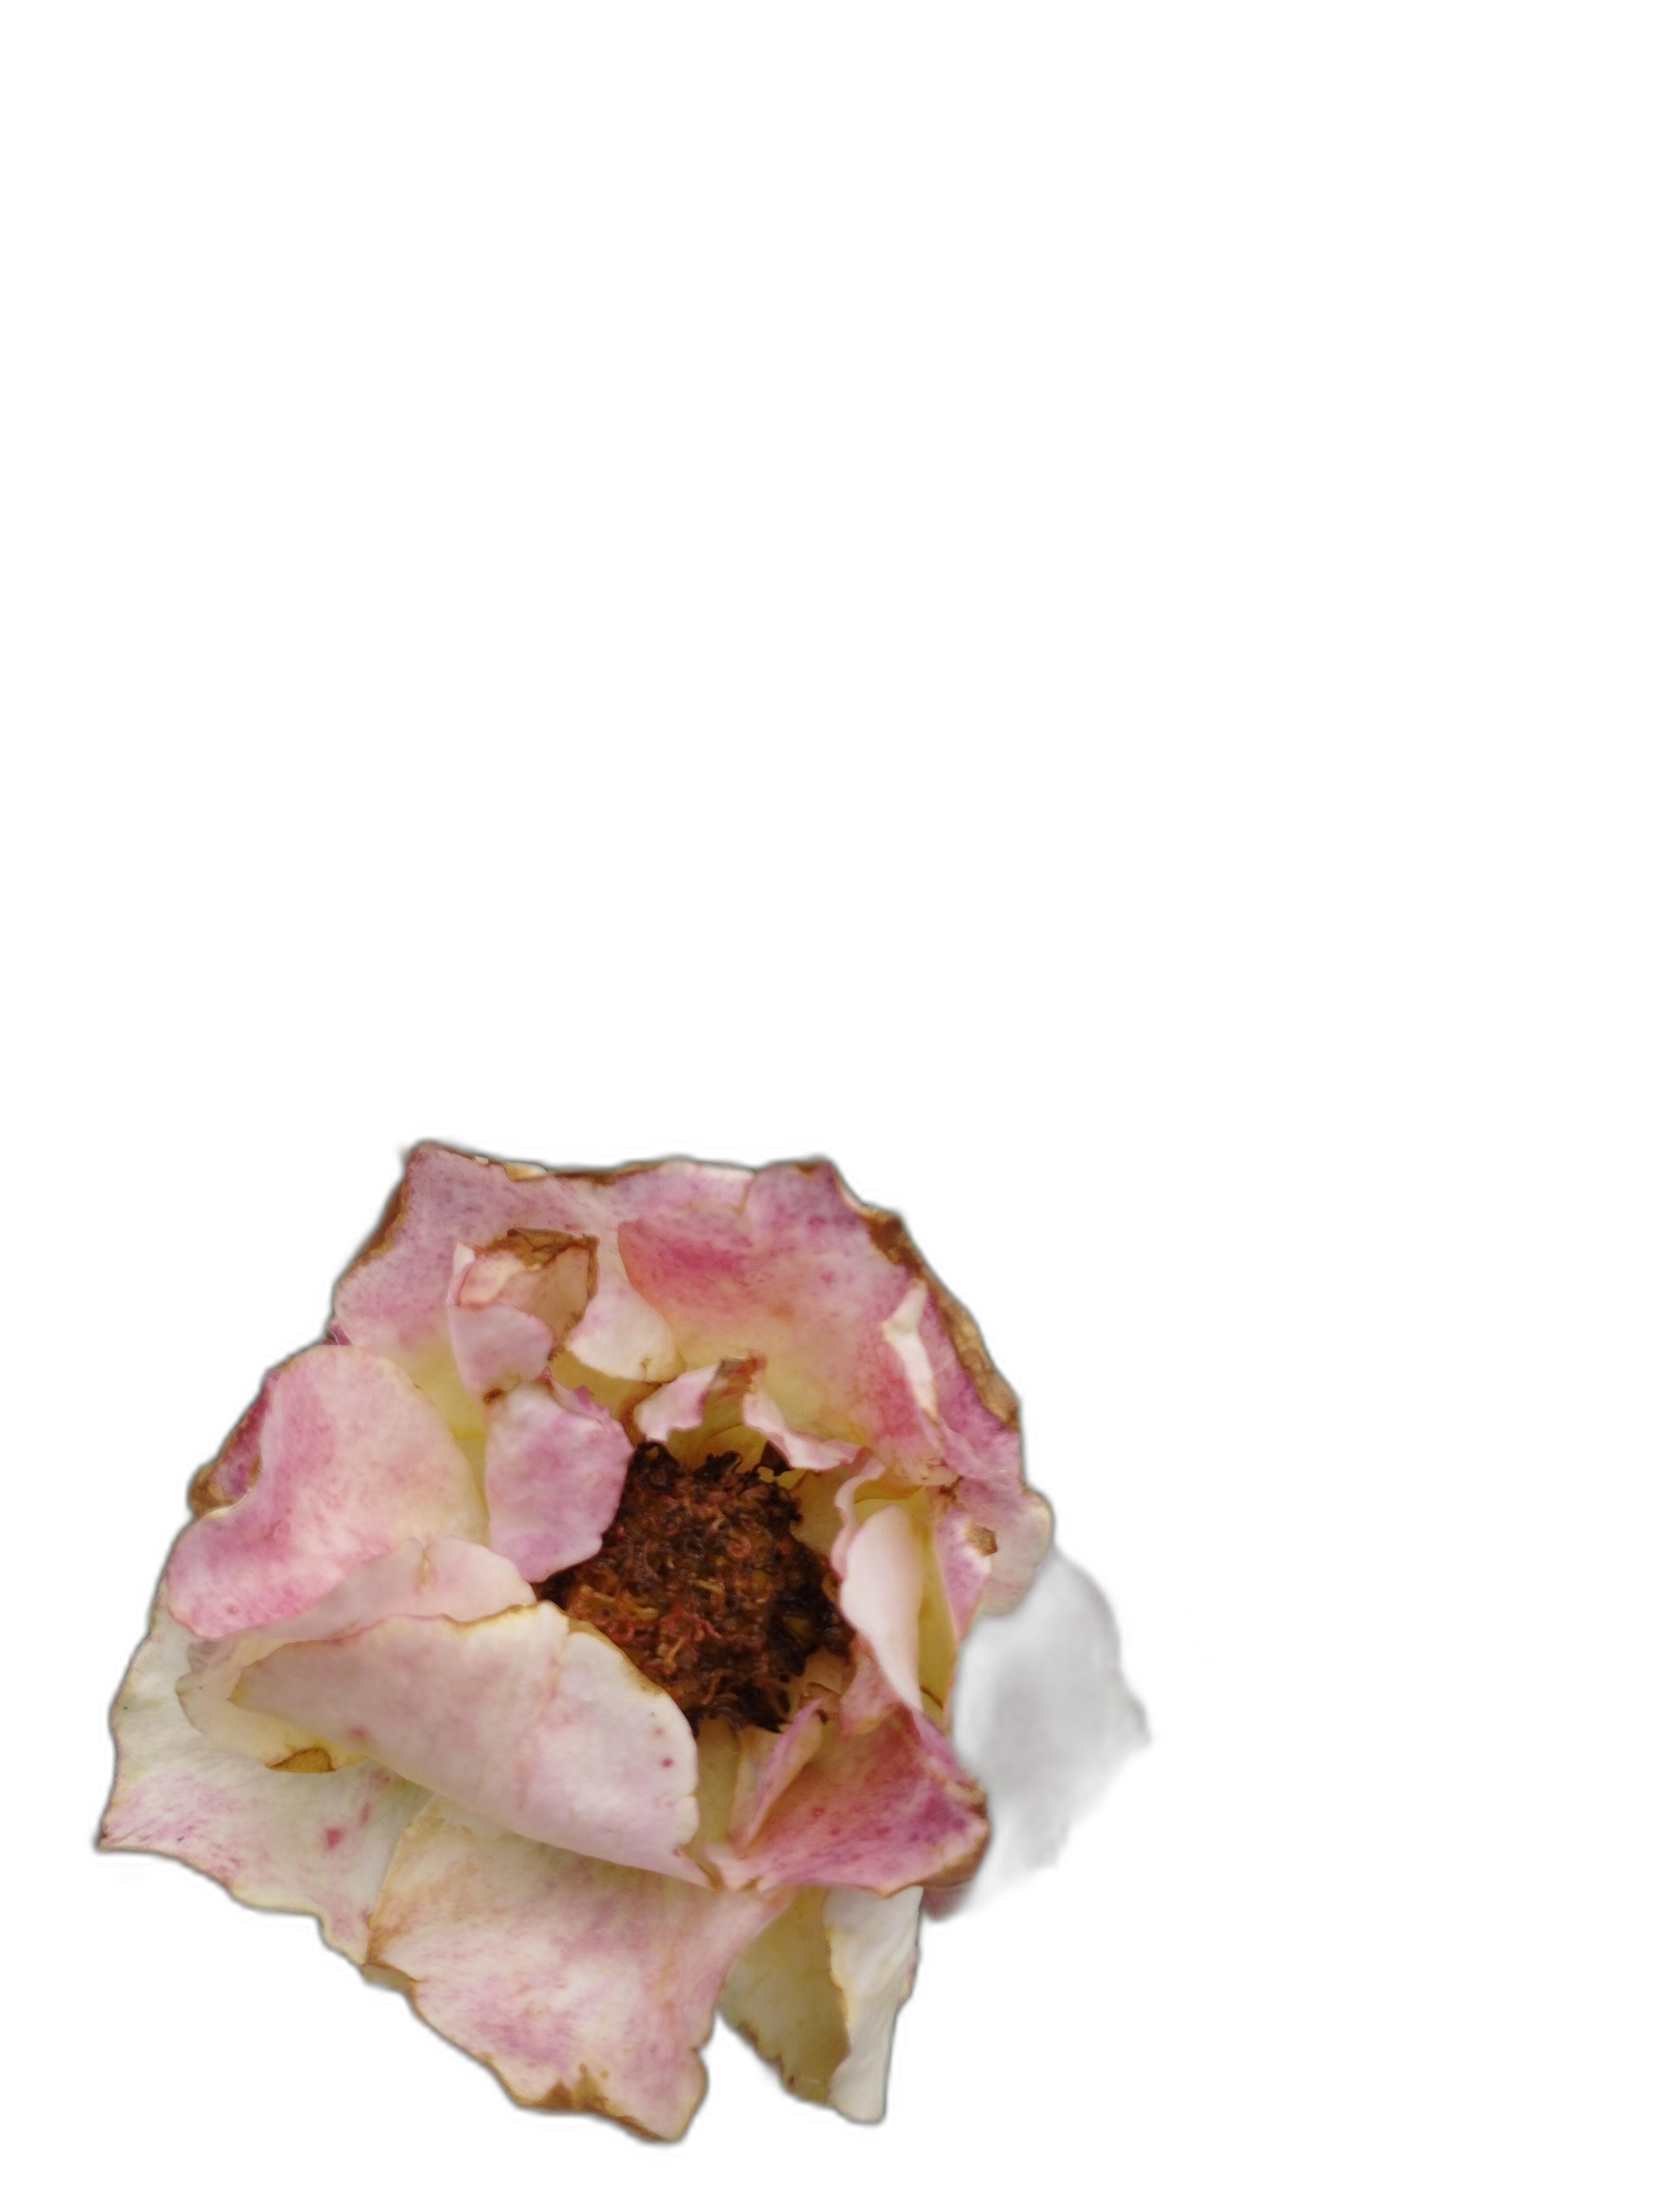
Label: Rose